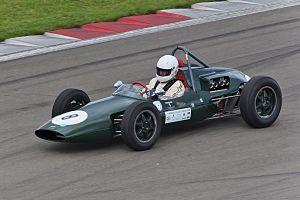
Emeryson est un constructeur de monoplaces de Formule 1 britannique fondé par Paul Emery, George Emery et Alan Brown dans les années 1930 et engagé à plusieurs reprises en Formule 1 entre 1956 et 1962.